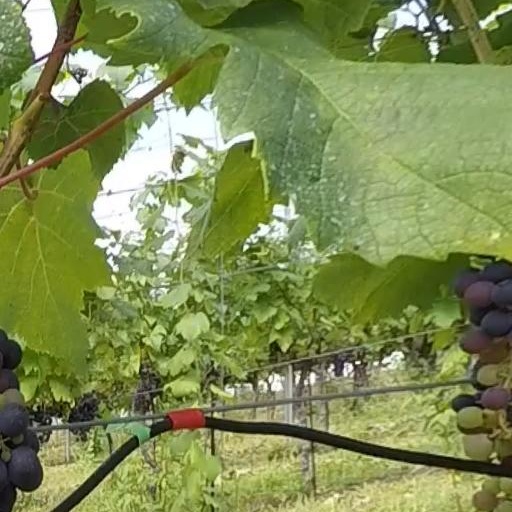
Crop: grape